Don River (Ontario)

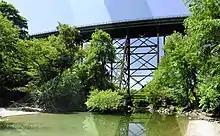
The Don Valley, which surrounds the lower portion of the Don River, is a valley in spite of the river being only wide. The Valley's formation was a result of the last glacial period.

In the 1950s and early 1960s, the Don Valley Parkway (DVP) was constructed through the Lower Don to serve growing commuter traffic. The project was a large civil engineering project. Homes, farms, and cottages in the valley were expropriated. Two hills within the valley were leveled and the soil used for grading the highway. The railways and the river were re-routed, Don Mills Road was improved and the Eglinton Avenue and Lawrence Avenue concession roads were extended across the valley. At the intersection of Lawrence and the Parkway, the remains of the old village of Milneford Mills were removed. Bayview Avenue was extended south into the valley along the west bank of the valley.